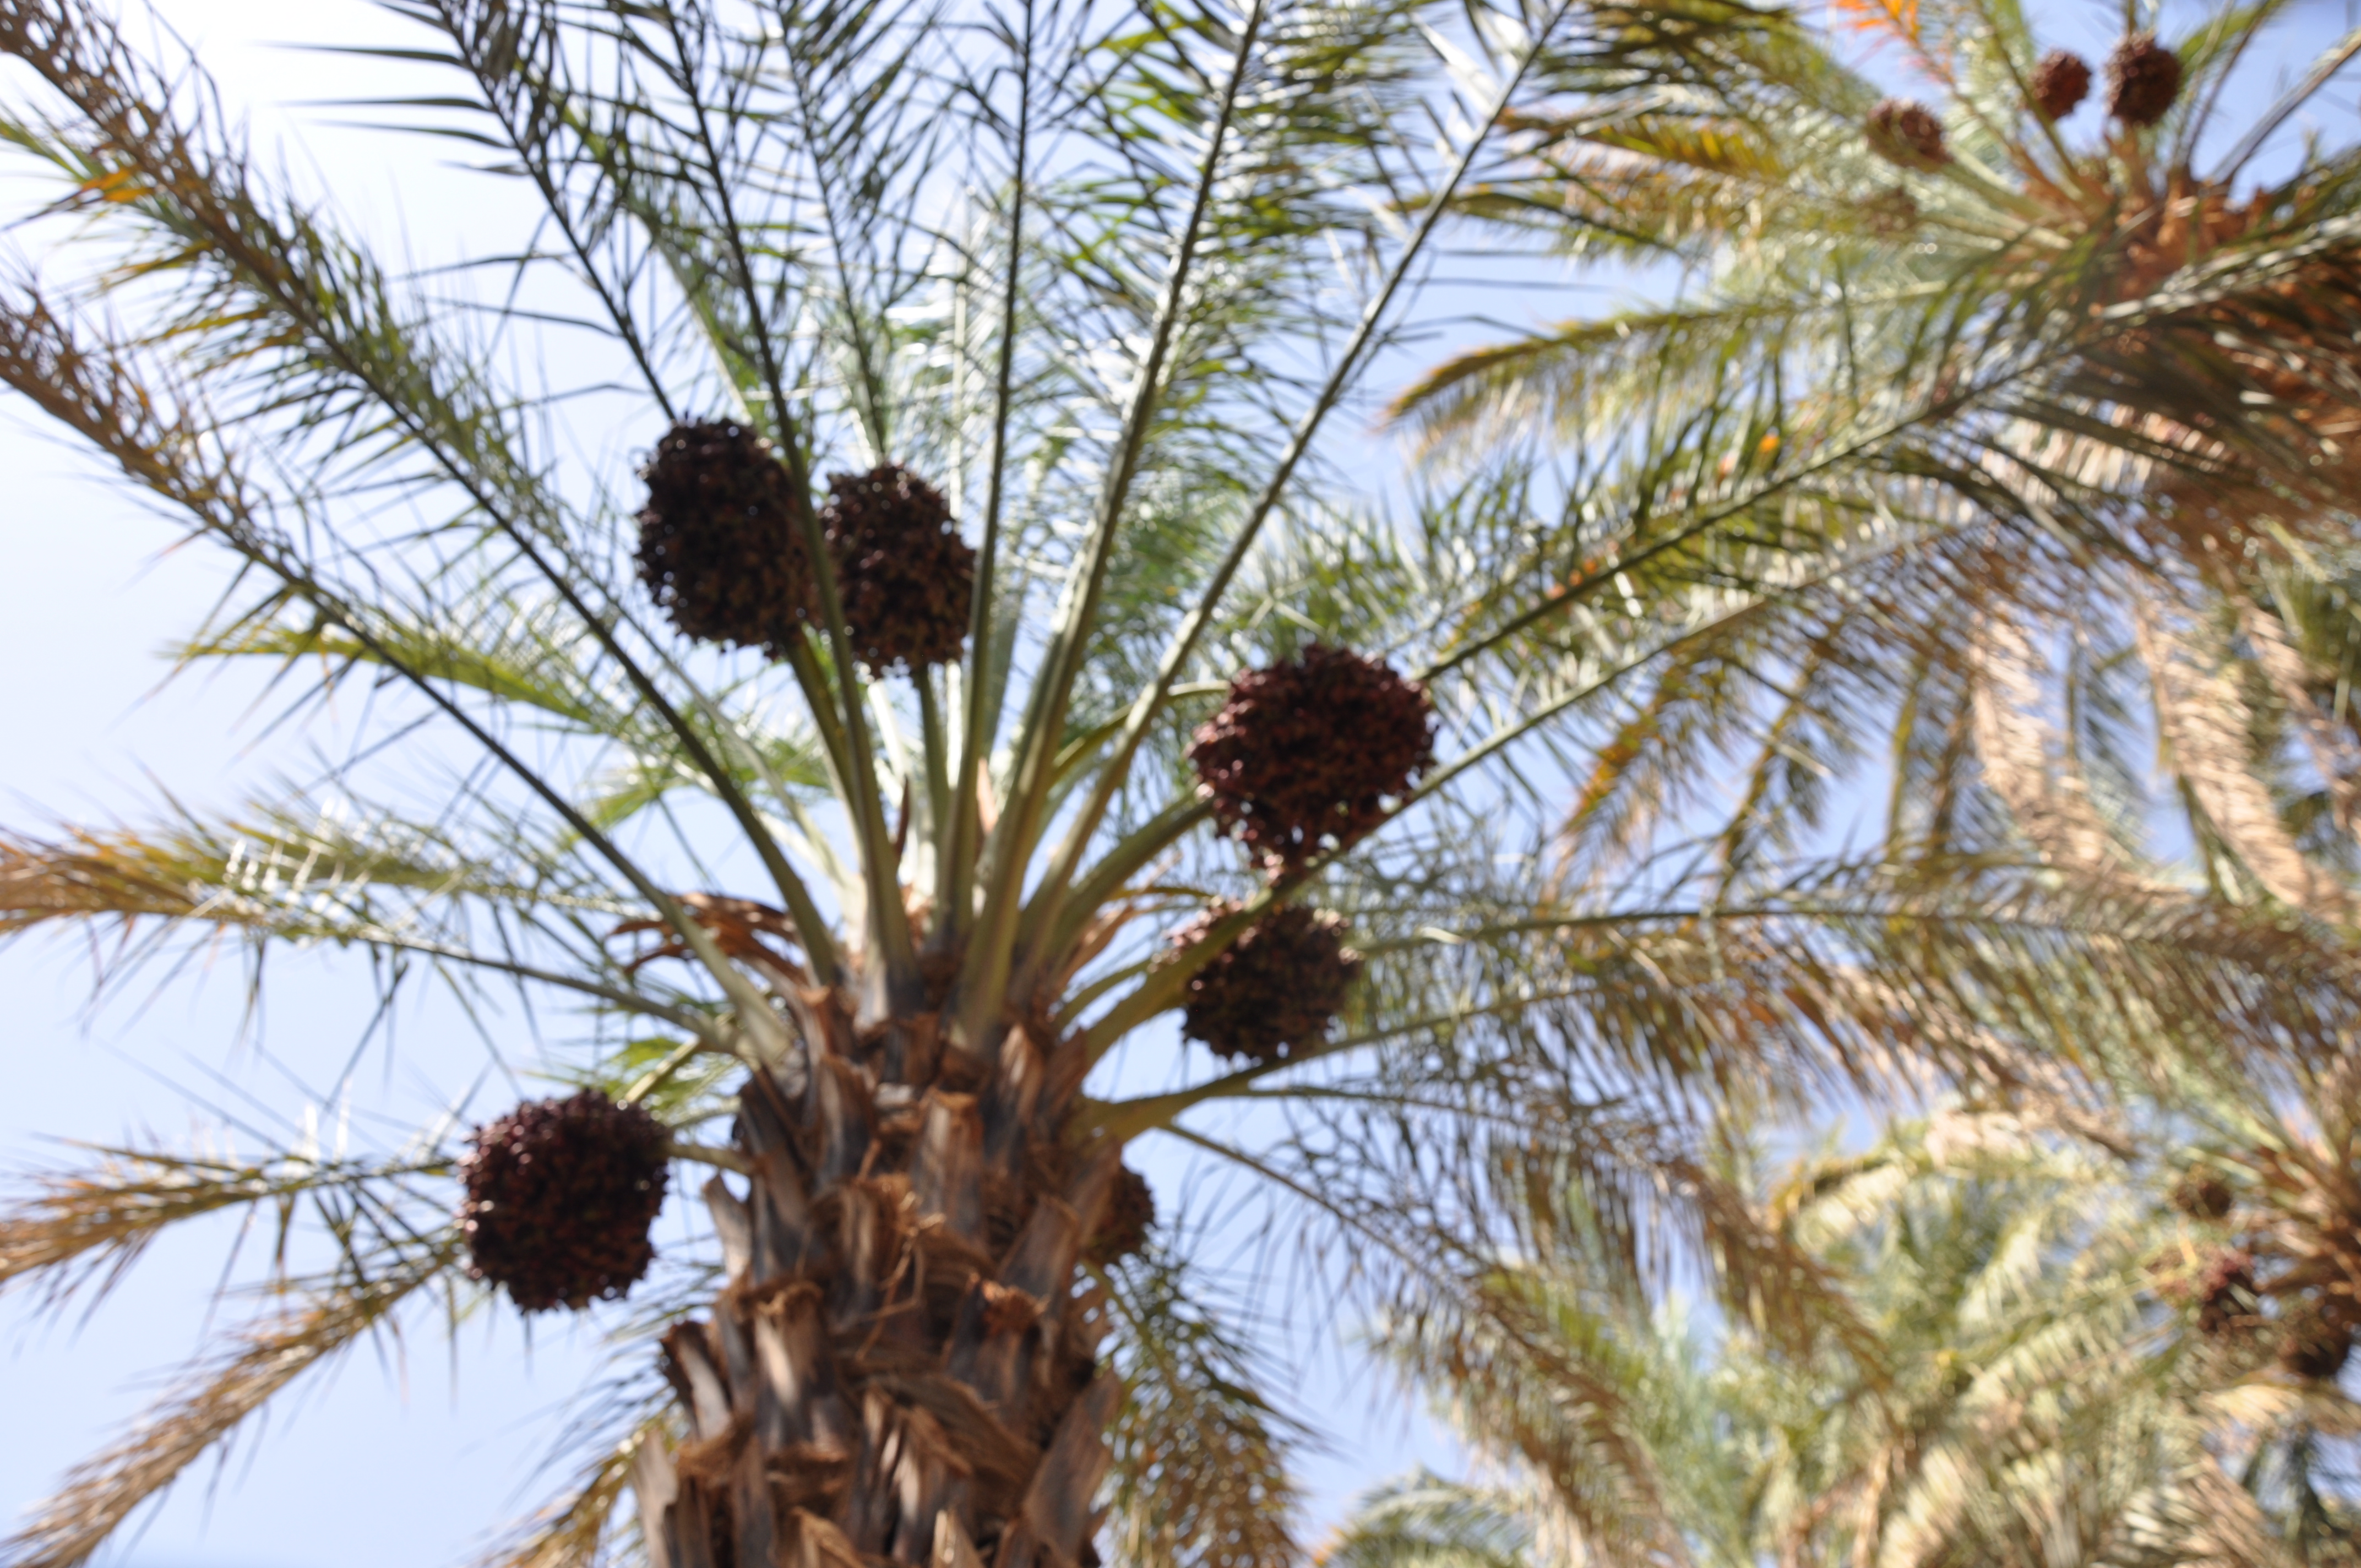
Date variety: bouisthami